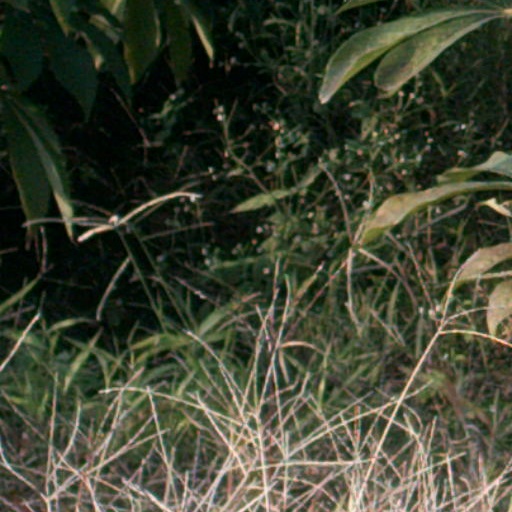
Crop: cassava